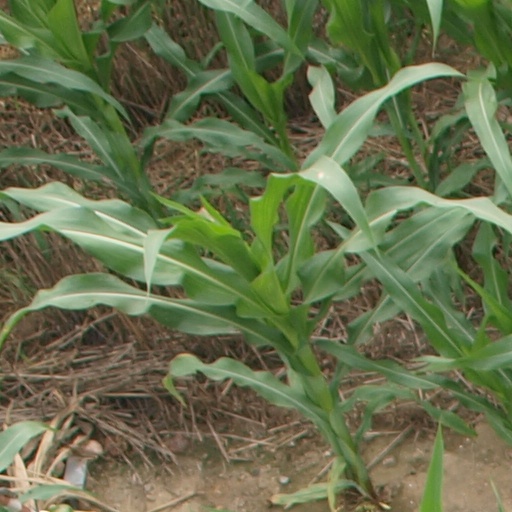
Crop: maize; corn